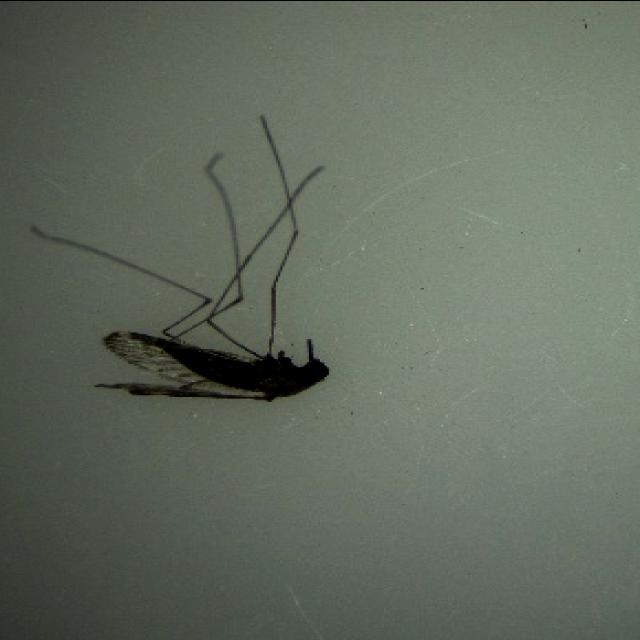
Species: anopheles_sinensis